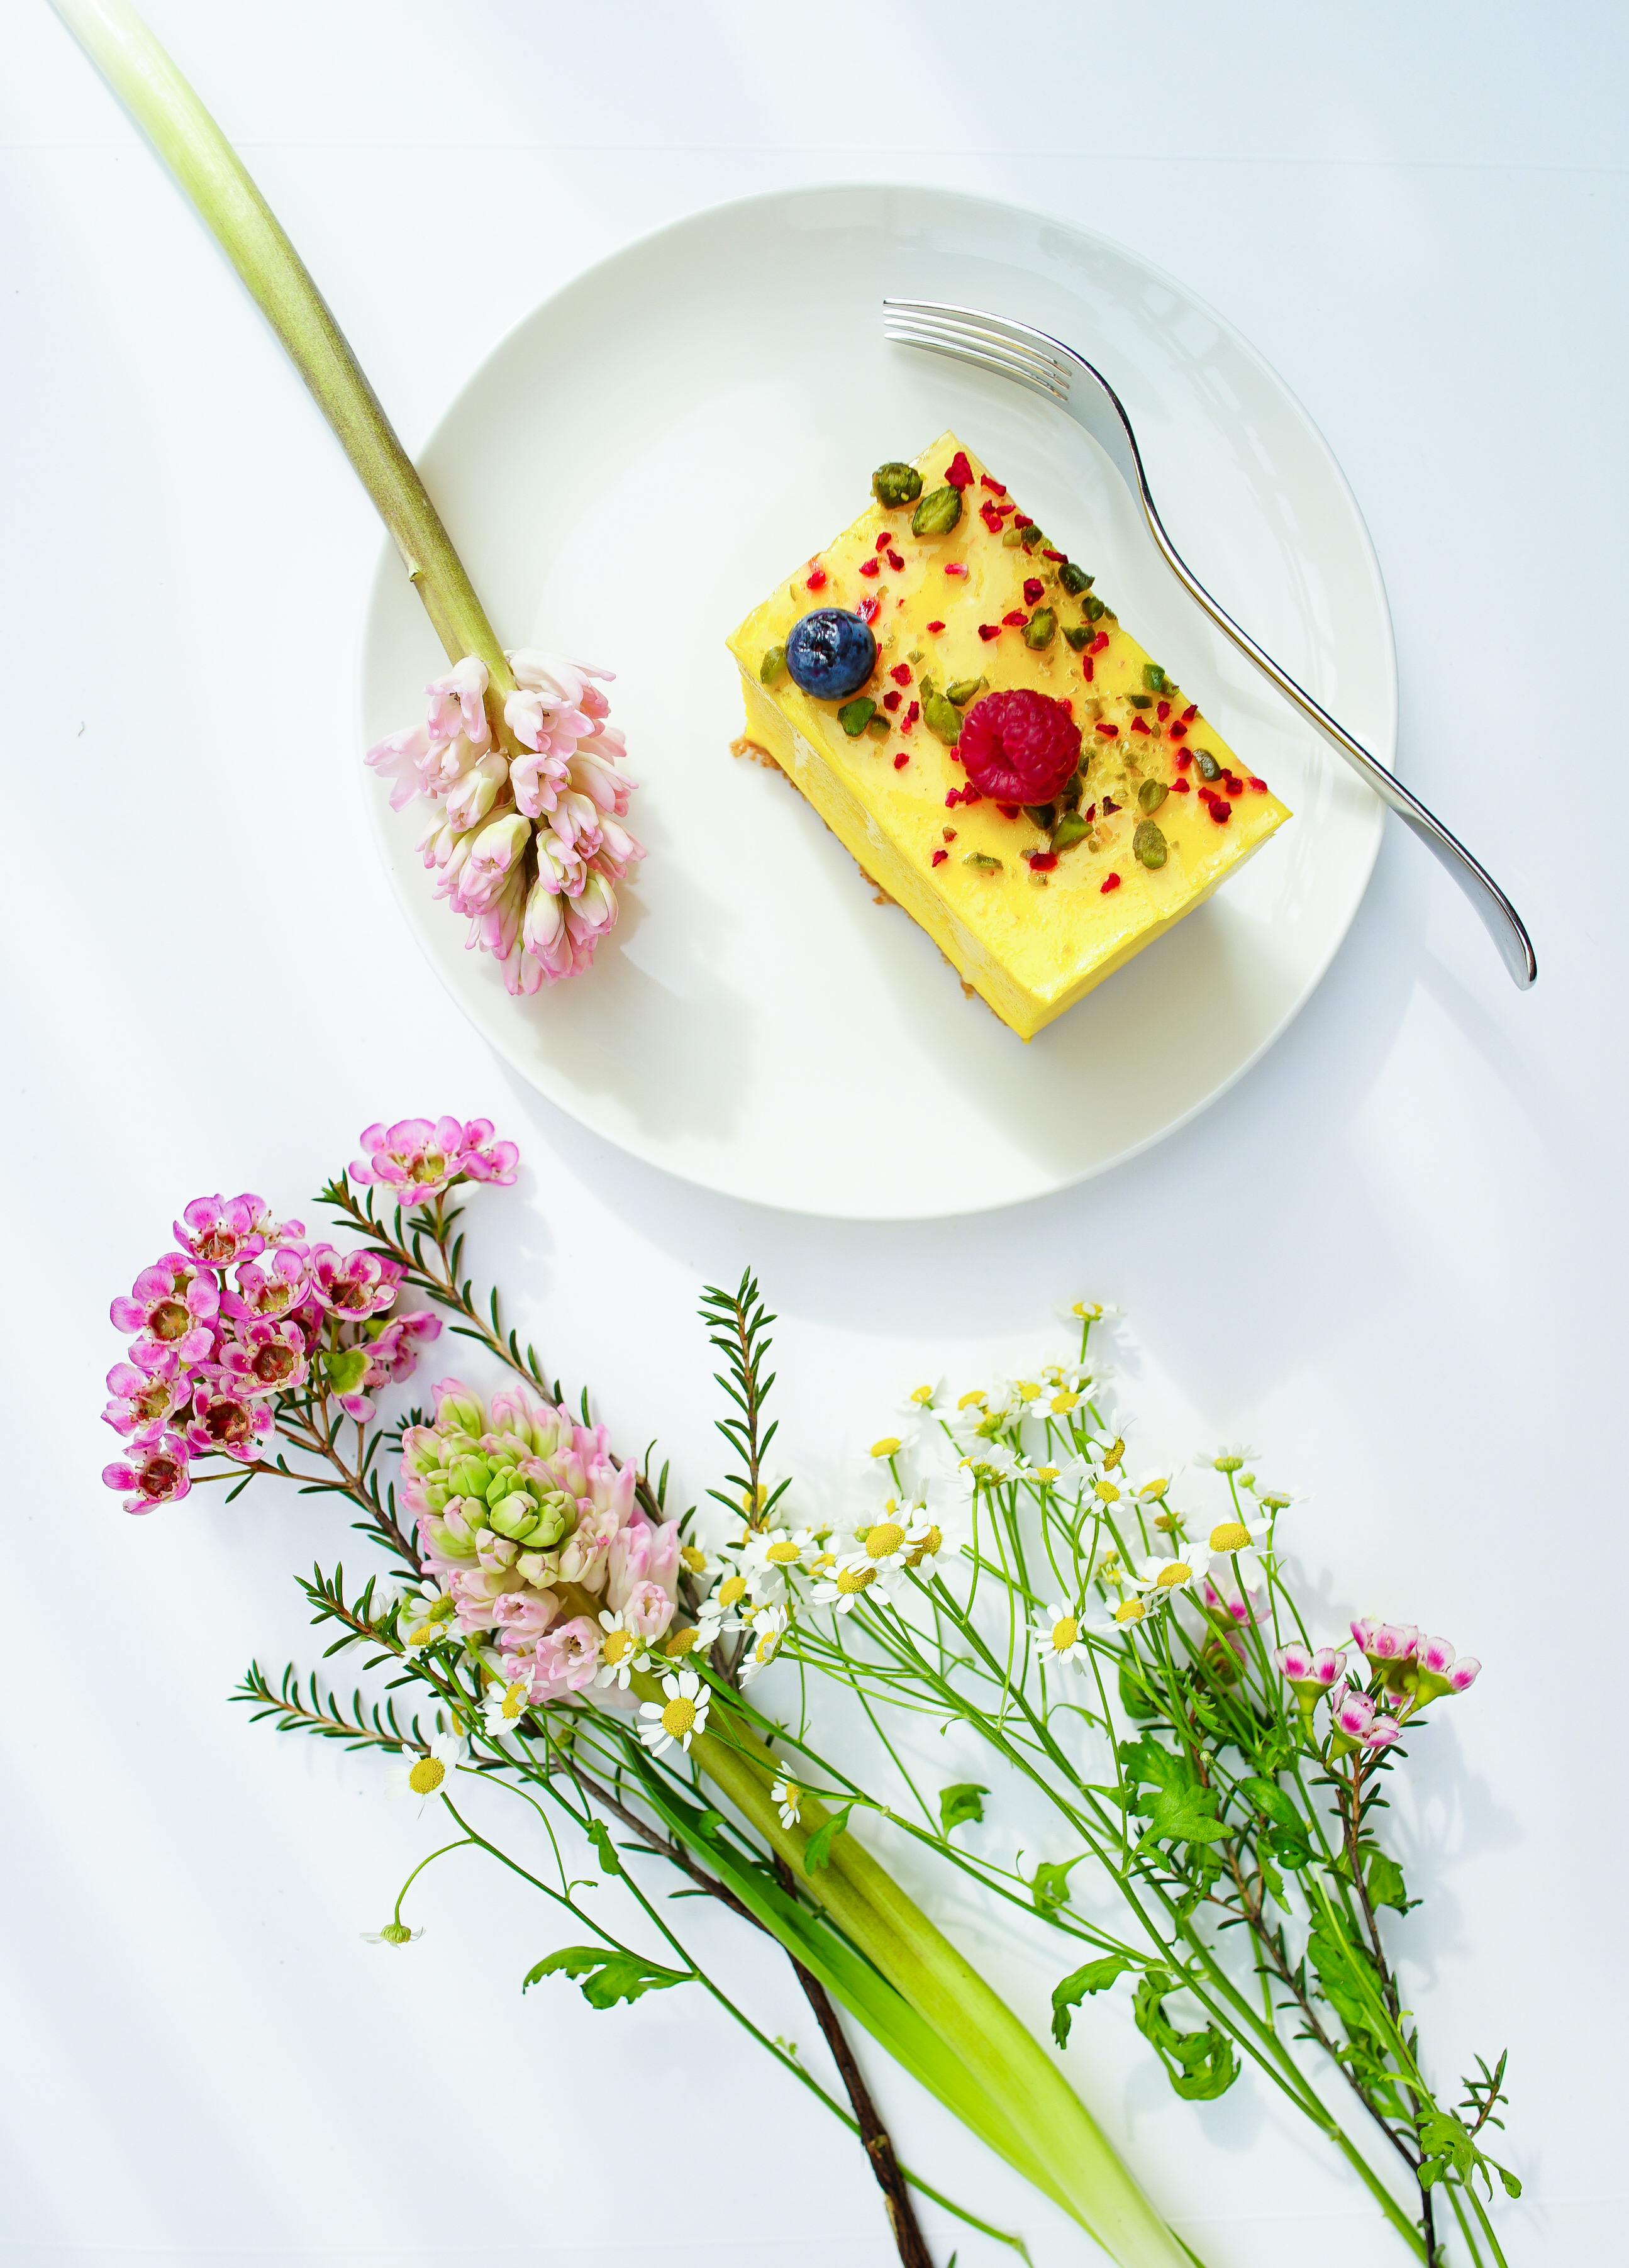
branch, plant, fruit, flower, dish, meal, food, herb, produce, breakfast